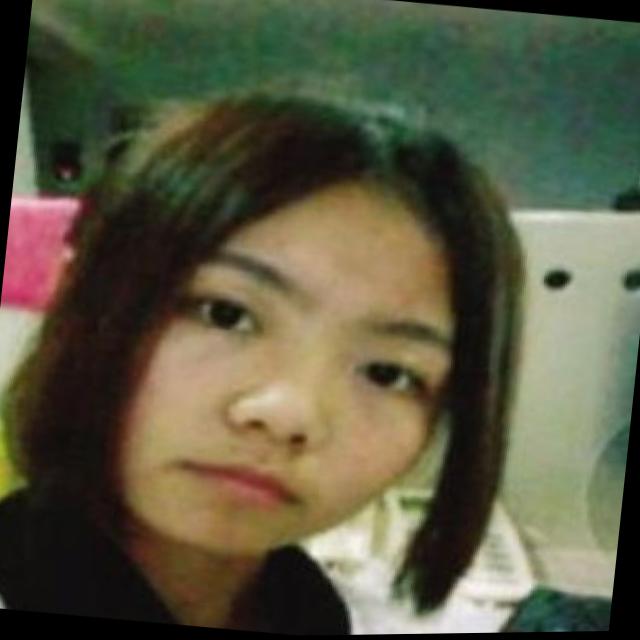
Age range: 13-20